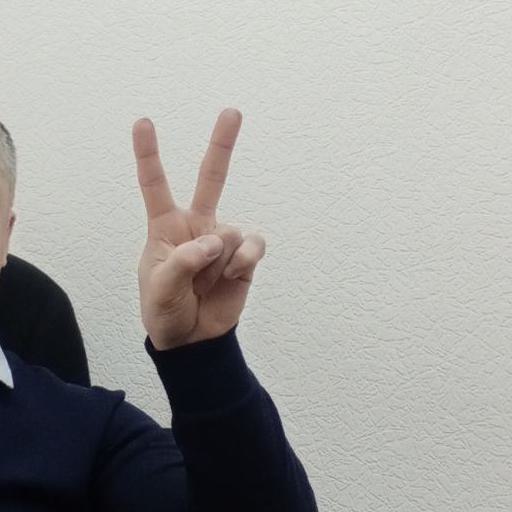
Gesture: peace